Iryna Zhuk

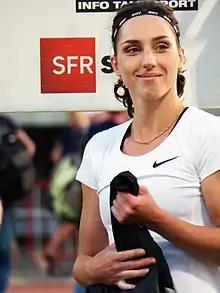
Zhuk in 2018

Iryna Henadzeuna Zhuk, née Yakaltsevich (born 26 January 1993), is a Belarusian athlete specialising in the pole vault. She represented her country at the 2016 Summer Olympics without qualifying for the final. She won the gold medal at the 2017 Summer Universiade. In 2021, Zhuk tied for third at the European Athletics Indoor Championships with Holly Bradshaw. Zhuk competed at the 2020 Summer Olympics, this time reaching the final.